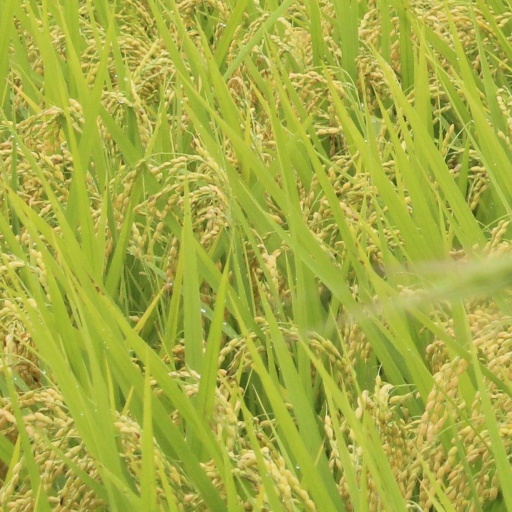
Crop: rice